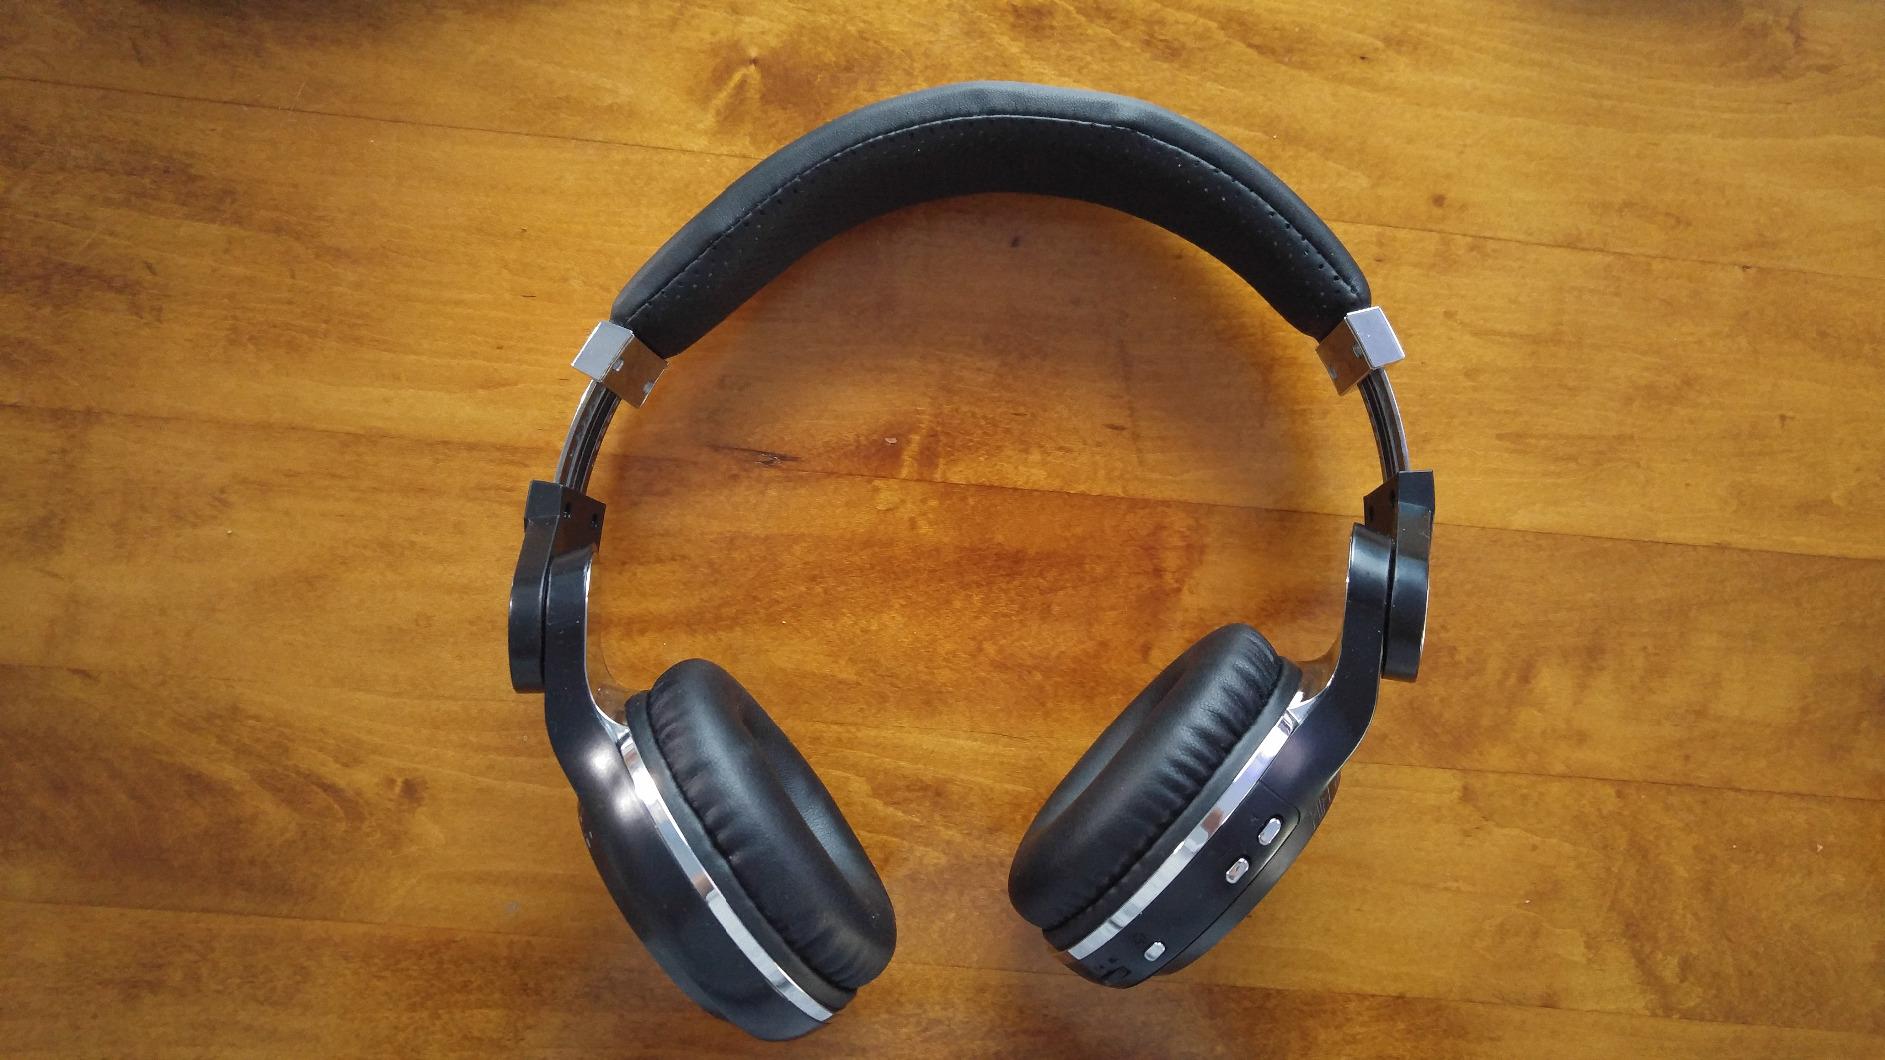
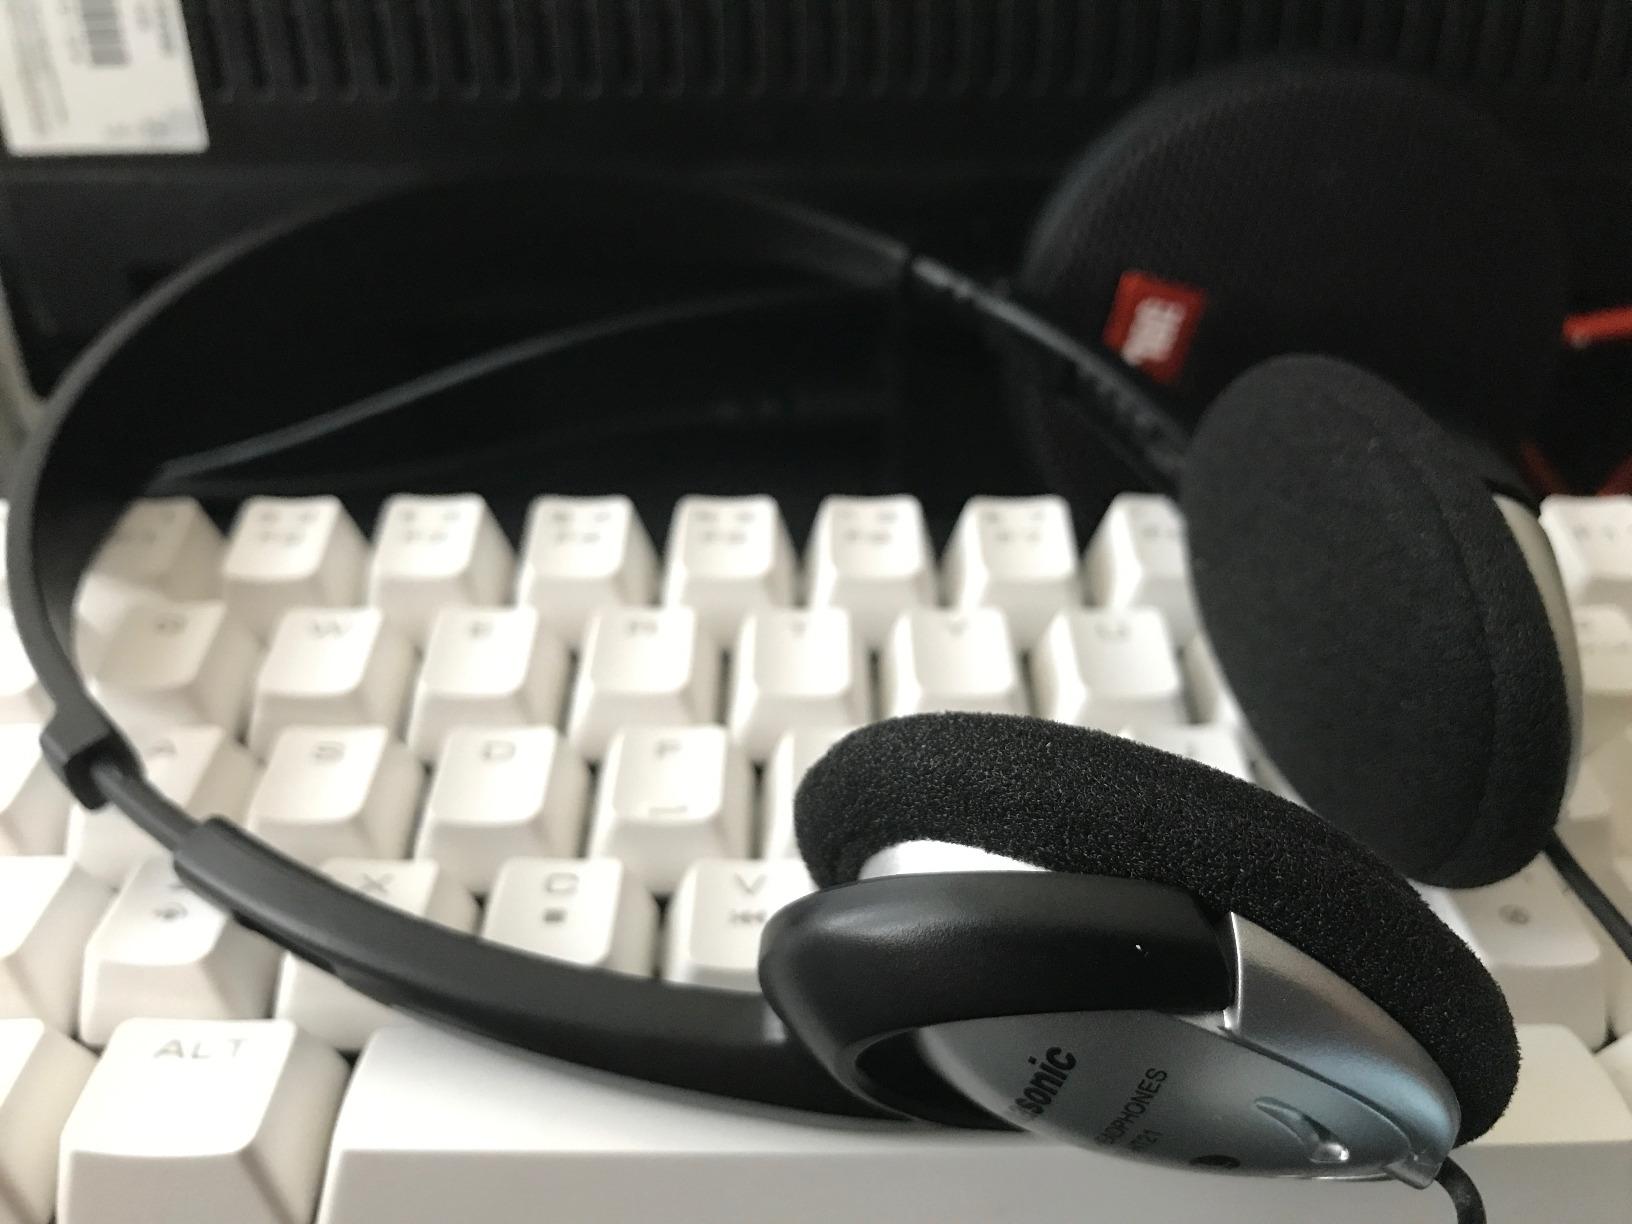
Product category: headphones
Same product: no